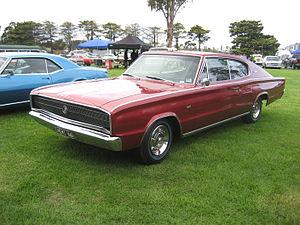
La Dodge Charger est une voiture de la marque américaine Dodge fabriquée par la compagnie Chrysler. Arrivée sur le marché en 1966, elle est toujours commercialisée sous le modèle de 8ᵉ génération sorti en 2015. Rivale des Ford Mustang, Chevrolet Camaro, Plymouth Road Runner, et autres Muscle cars, elle est aujourd'hui considérée comme un classique de l'automobile et une référence en ce qui concerne la performance.
Le Cirque infernal est le quinzième tome de la série Michel Vaillant. Il a pour cadre les courses de stock-car aux États-Unis.
La Dodge Charger (B-body) est une voiture de taille moyenne produite par Dodge de 1966 à 1978 sur la base de la plate-forme Chrysler B.